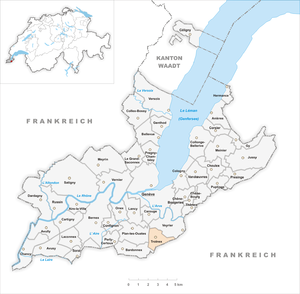
Troinex est une commune suisse du canton de Genève.